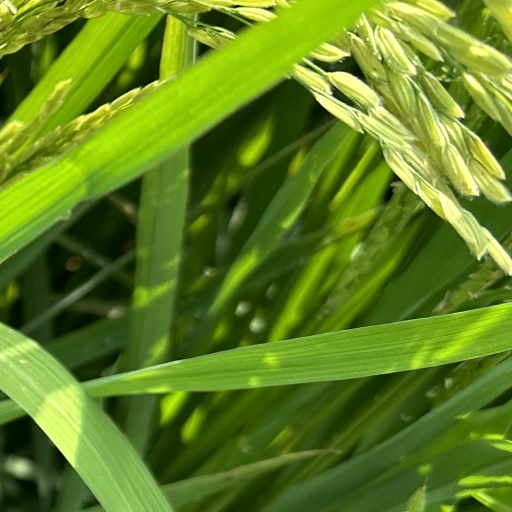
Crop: rice